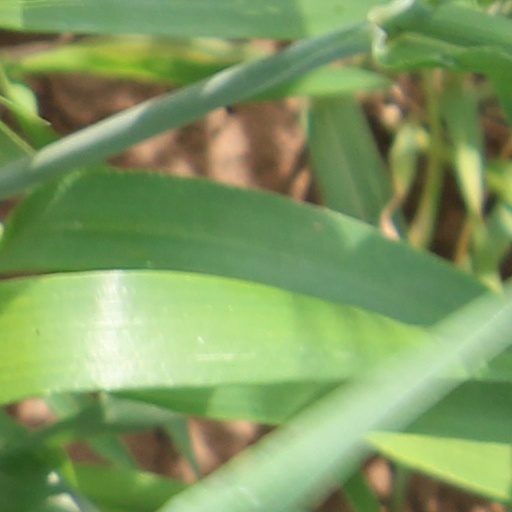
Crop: wheat